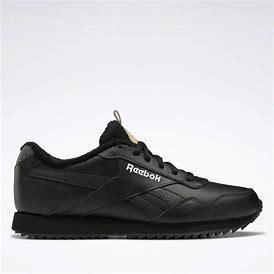
Brand: Reebok
Model: Royal Glide Ripple